Portuguese Empire

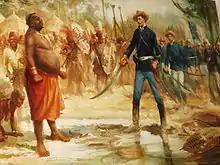
In the 19th century, Portugal launched campaigns to solidify Portuguese Africa.

The Dutch took their fight overseas, attacking Spanish and Portuguese colonies and beginning the Dutch–Portuguese War, which would last for over sixty years (1602–1663). Other European nations, such as Protestant England, assisted the Dutch Empire in the war. The Dutch attained victories in Asia and Africa with assistance of various indigenous allies, eventually wrenching control of Malacca (1641), Portuguese Gold Coast (1642; Elmina Castle seized by the Dutch already in 1637), Ceylon (1658), and Kochi (1663). The Dutch also had regional control of the lucrative sugar-producing region of northeast Brazil as well as Luanda, but the Portuguese regained these territories after considerable struggle.